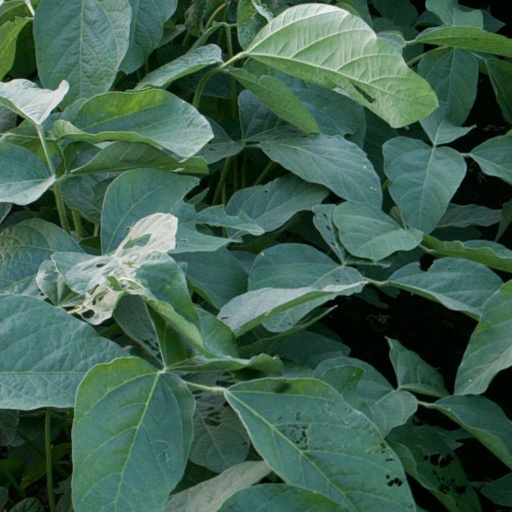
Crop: soybean